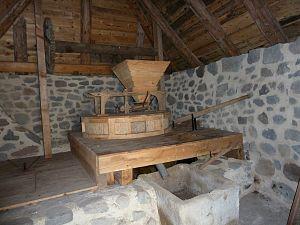
Moulin de Cézerat, communie de Vernole, Cantal, France
Vernols est une commune française située dans le département du Cantal, en région Auvergne-Rhône-Alpes.